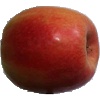
Label: apple_pink_lady